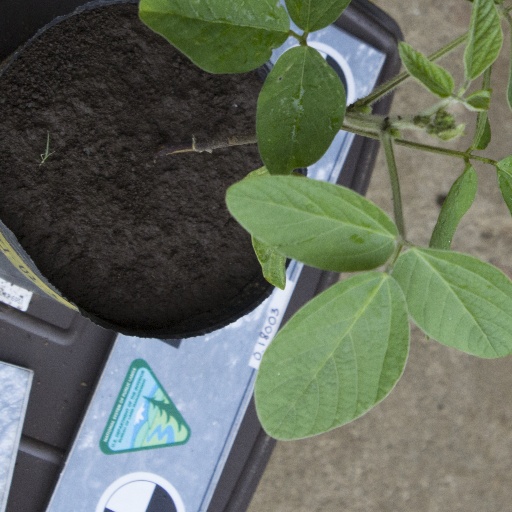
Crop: soybean